Aboriginal tracker

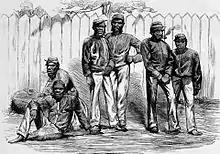
Members of the Queensland Native Police who assisted in the search of bushranger Ned Kelly and his gang

A number of Native Police organisations were established in Australia during the 19th Century employing armed and mounted Aboriginal trackers under white officers to carry out various duties—including the tracking of Aboriginal murder suspects. During the goldrush era, they were also used to patrol goldfields and search for escaped prisoners. They were provided with uniforms, firearms, food rations and a dubious salary.